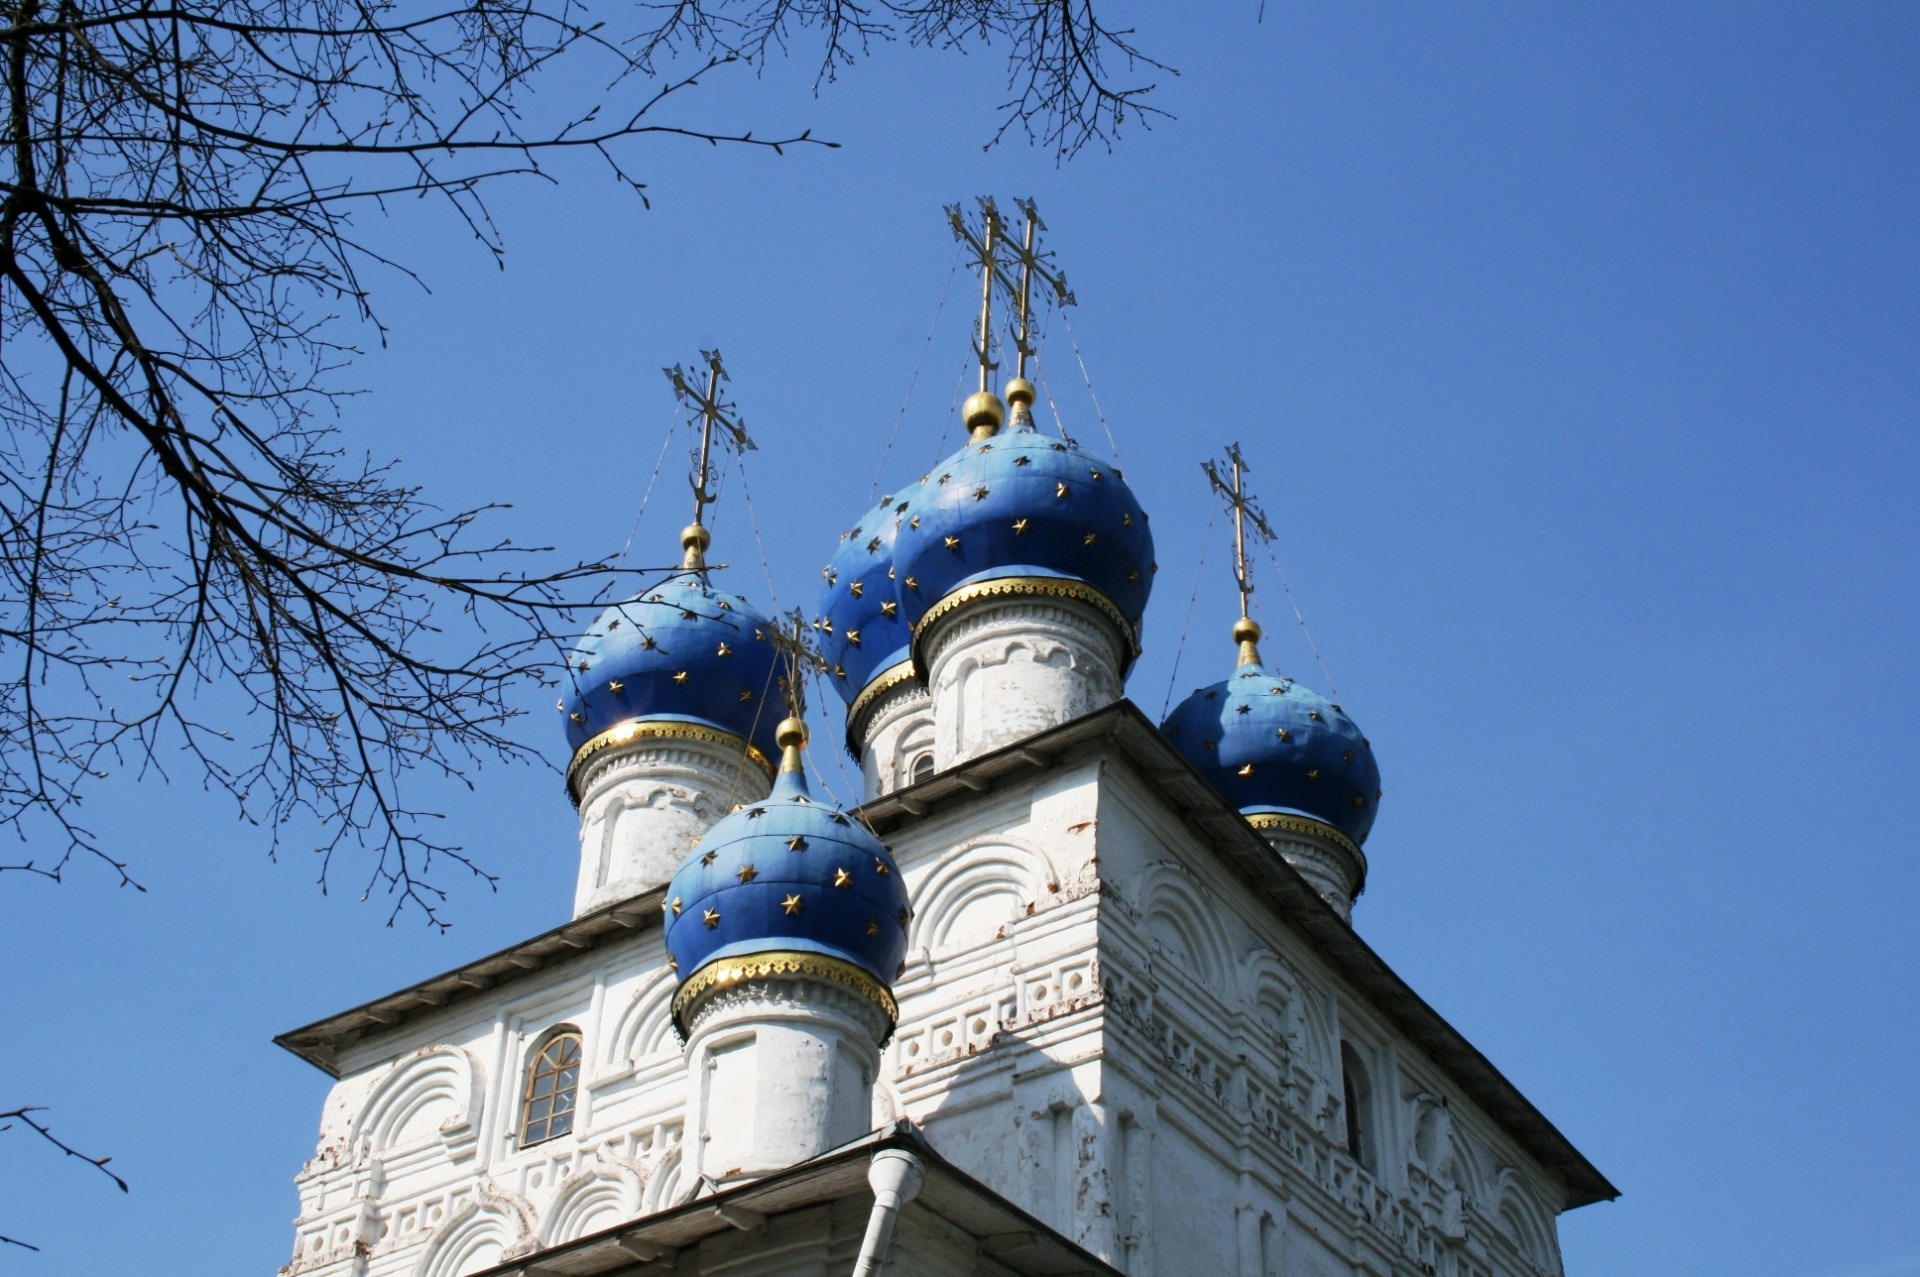
architecture, monument, statue, tower, religion, landmark, blue, church, blue sky, white building, spire, steeple, onion domes, russian orthodox, blue domes